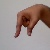
The image shows a hand gesture representing the letter 'Q' in Indian Sign Language.